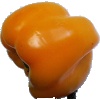
Label: Pepper Yellow 1